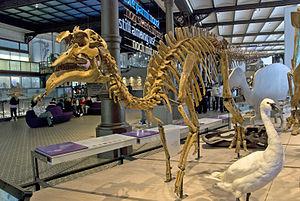
Amurosaurus est un genre de dinosaures herbivores de la famille des hadrosauridés, découvert à la frontière entre la Russie et la Chine. Il vivait à la fin du Crétacé il y a environ 66 millions d’années. Comme beaucoup de lambéosaures, Amurosaurus aurait été un herbivore bipède/quadrupède avec un museau de type « bec de canard » et une crête creuse au-dessus de la tête même si une telle crête n'a jamais été trouvée, les os fossiles d'adultes étant rares. Mais un adulte mesurait probablement un peu moins de 6 m de long.